YKKO

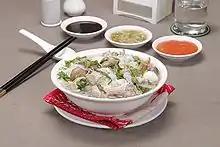
Kyay Oh from YKKO in Yangon

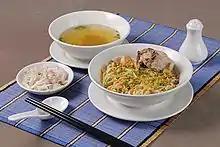
Sichet from YKKO in Yangon

YKKO (an abbreviation of Yan Kin Kyay Oh, from ) is a restaurant chain in Myanmar specializing in kyay oh. The moniker comes from Yankin Township in Yangon, where the chain's first restaurant is located. Several YKKO restaurants exist in Yangon. The chain also offers Chinese food at its restaurants.